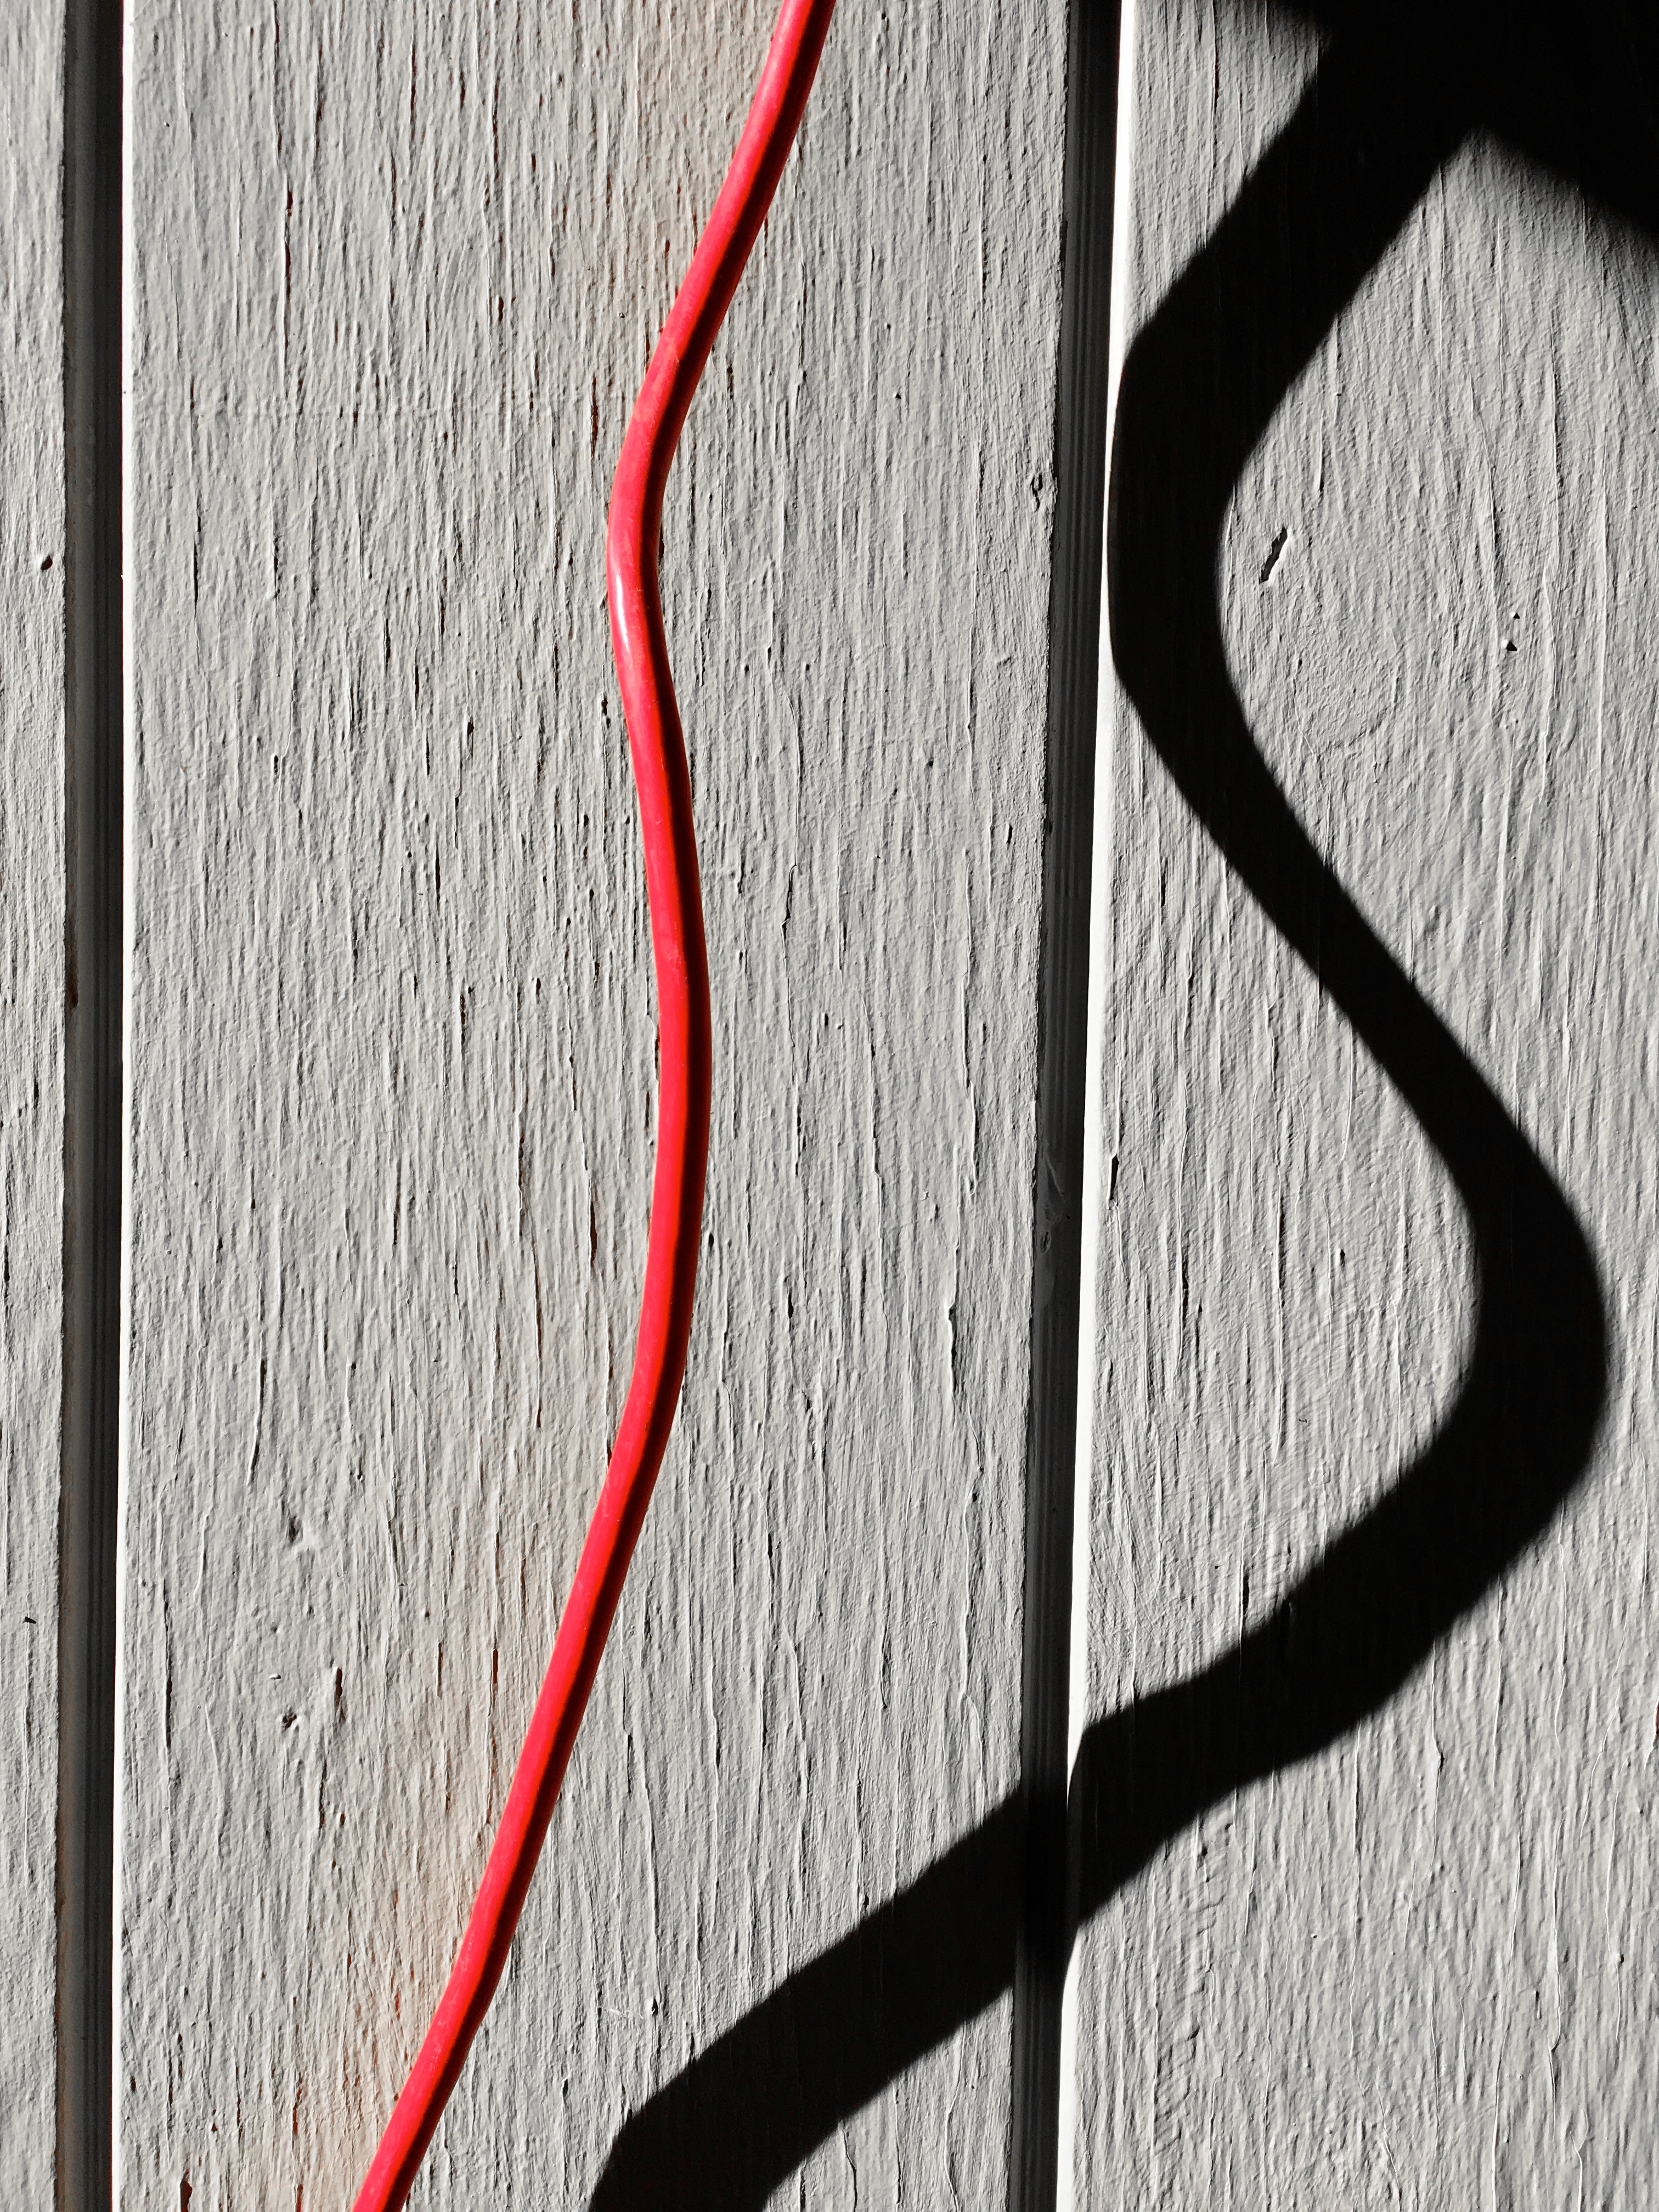
wood, white, number, line, red, color, shadow, black, circle, font, organ, shape, colorsplash, flooring, electrical wiring